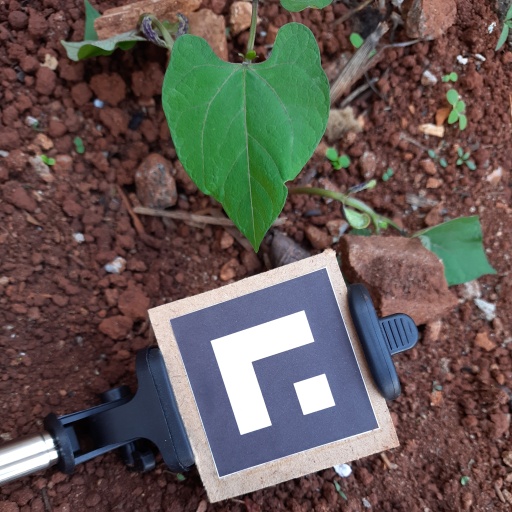
Observations: wavy surface, no eating holes, under shade